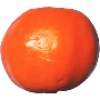
Label: clementine